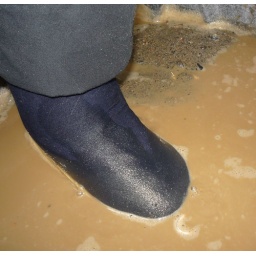
In action in mudy sand and derty water